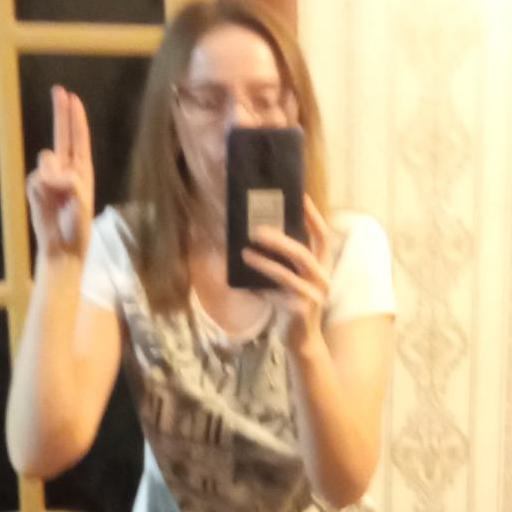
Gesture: no_gesture